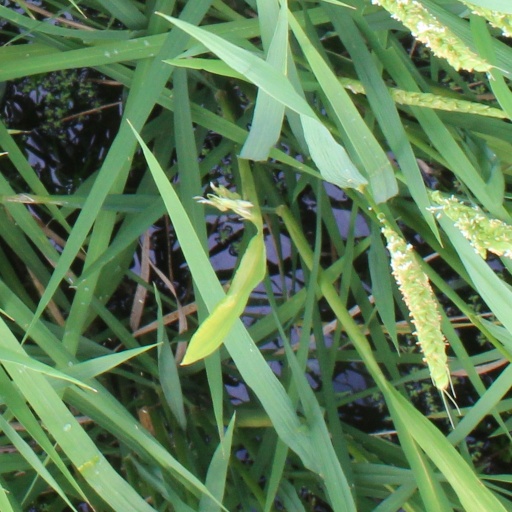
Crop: rice